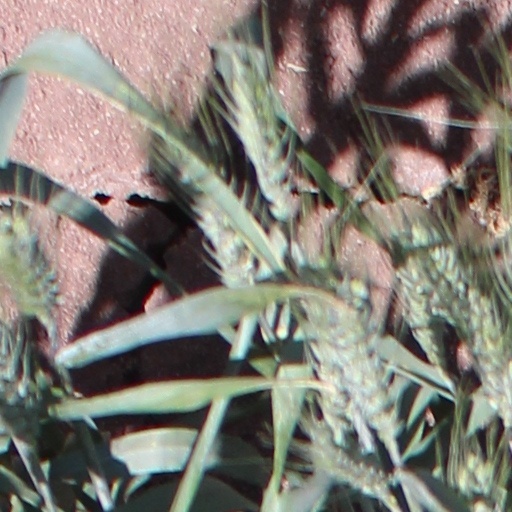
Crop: wheat